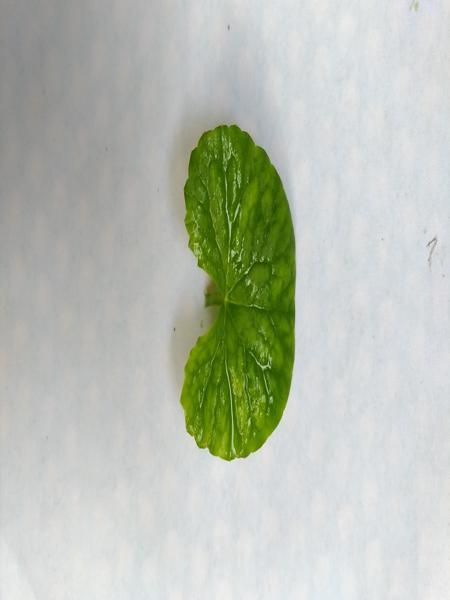
Plant: Bhrami